Honda ST series (minibike)

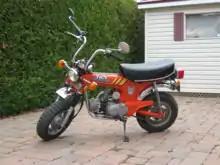
A 1977 Honda CT-70, also known as a Mini-Trail.

Honda's patents for the original ST-series expired in 1998, and replica bikes have become a popular export product for many Chinese manufacturers such as Jincheng, Lifan, Panda, and Redcat.